XHK-FM

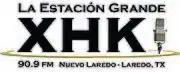
Last logo prior to Cortez family operation

XEDF-AM was founded on May 17, 1937, by Ruperto Villarreal, who was 18 years old. It was one of the first stations in the two Laredos, originally broadcasting on 790 kHz.